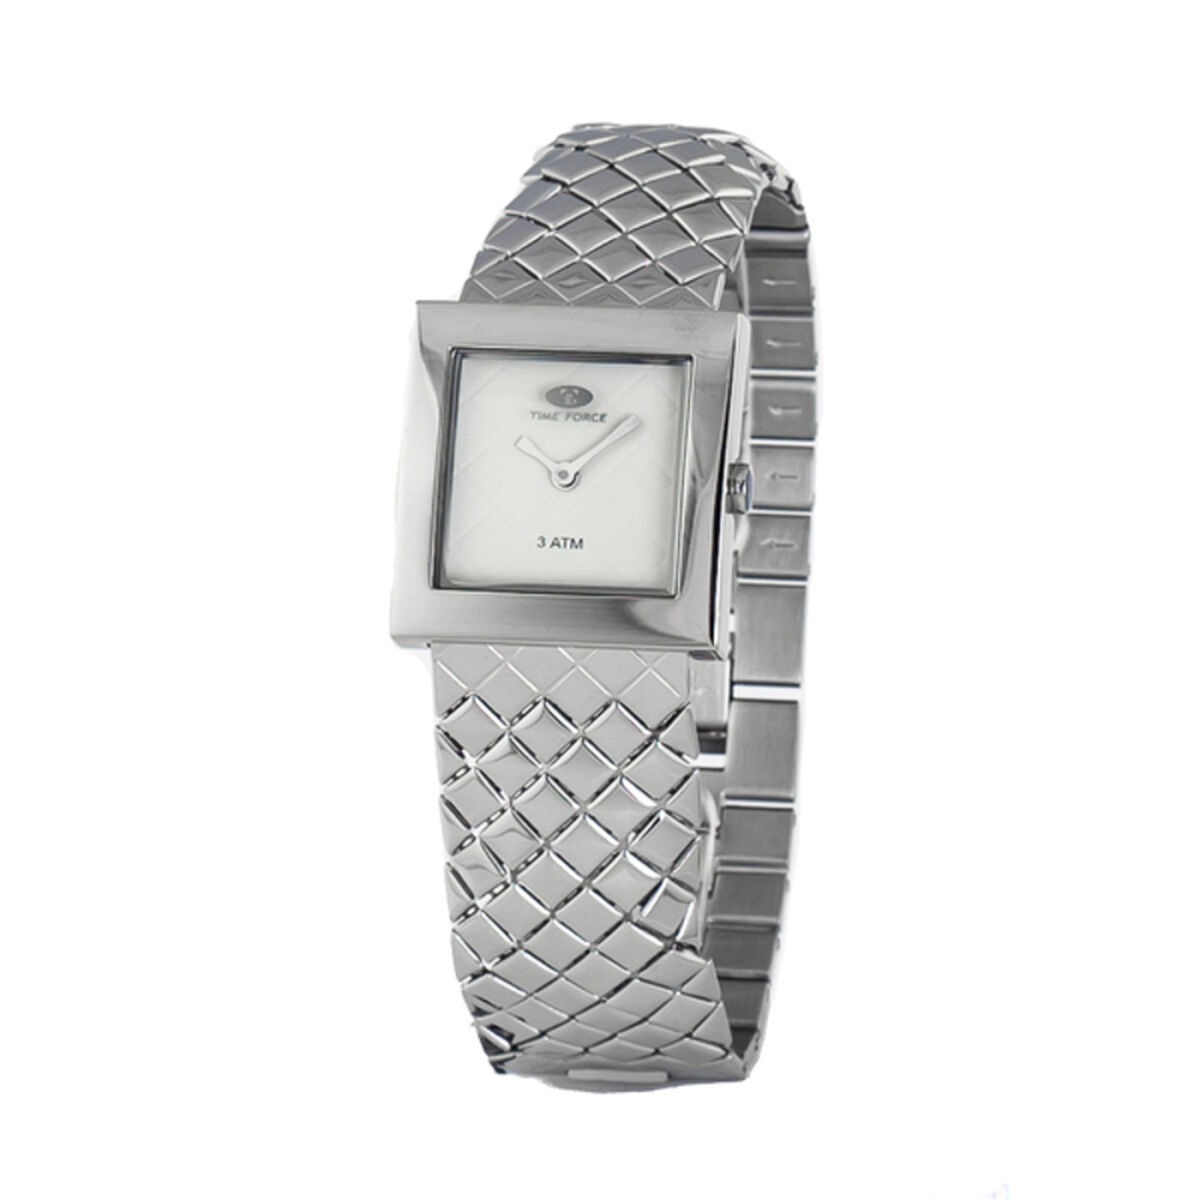
Ceas Damă Time Force TF2649L-02M-1 (Ø 25 mm)
Brand: Time Force
Dacă vă place să fiți la curent cu ultimele tendințe din modă și accesorii, cumpărați Ceas Damă Time Force TF2649L-02M-1 (Ø 25 mm) la cel mai bun preț. Culoare: Argintiu Gen: Femeie Linkuri suplimentare: Nu Tipul de ceas: Ceas de mână Materialul brățării: Oțel Material carcasa ceasului: Oțel inoxidabil Tipul mișcării: Cuarț Geam: Minerală Include: Include carcasă de la firmă Tipul încuietorii: Presiune Culoarea sferei: Alb Culoarea carcasei ceasului: Argintiu Culoarea curelei: Argintiu Diametrul carcasei ceasului: Ø 25 mm
Category: Apparel & Accessories > Jewelry > Watches